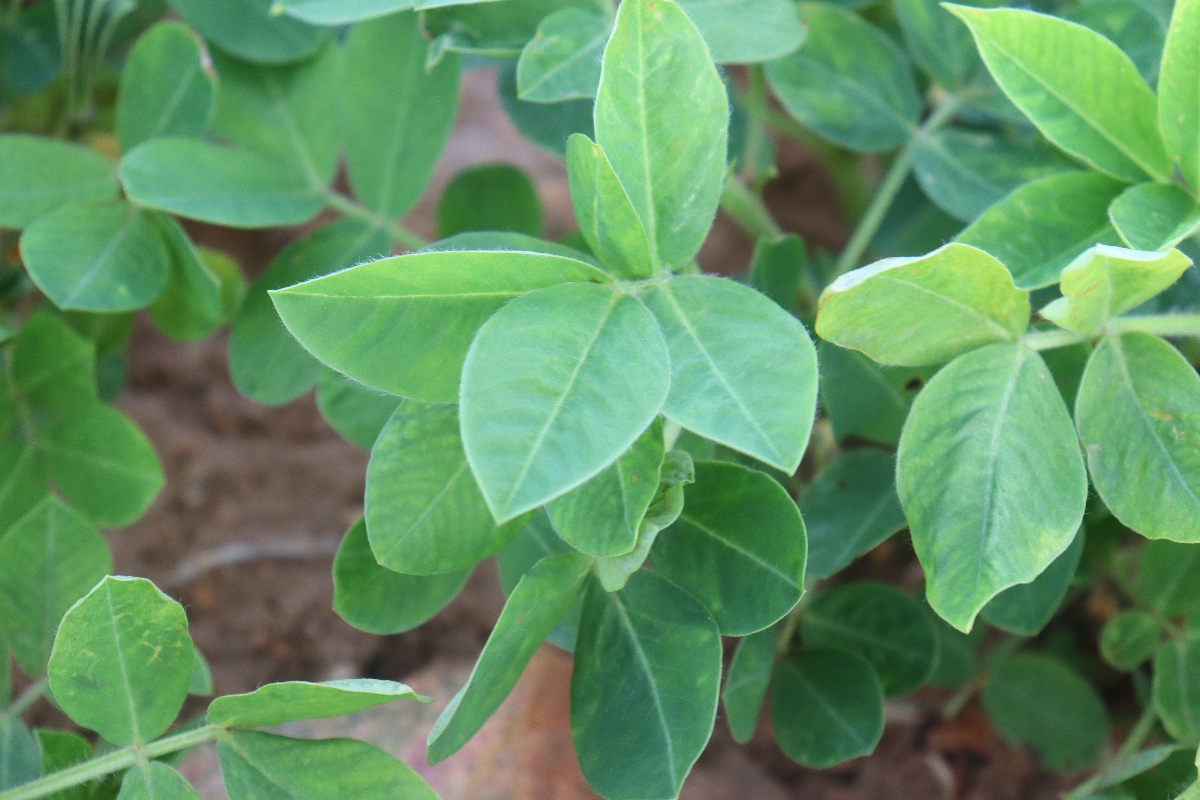
Label: early_leaf_spot